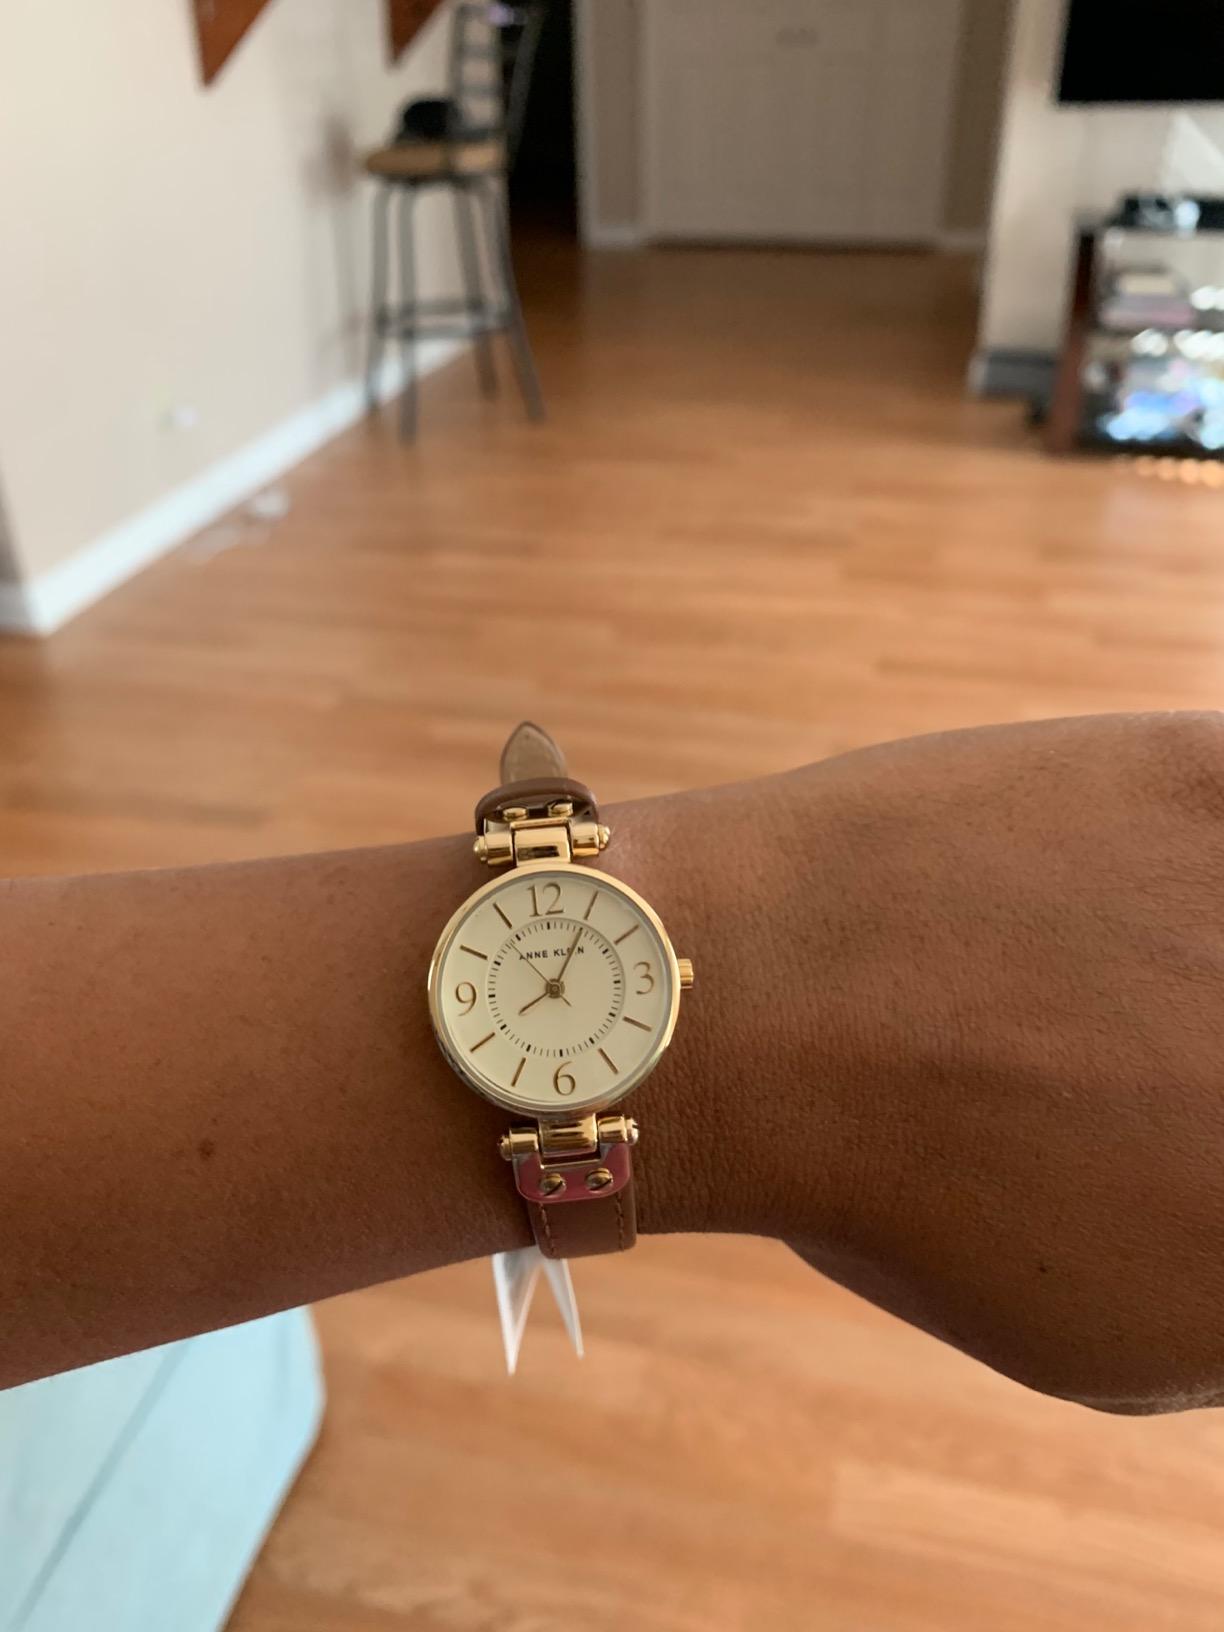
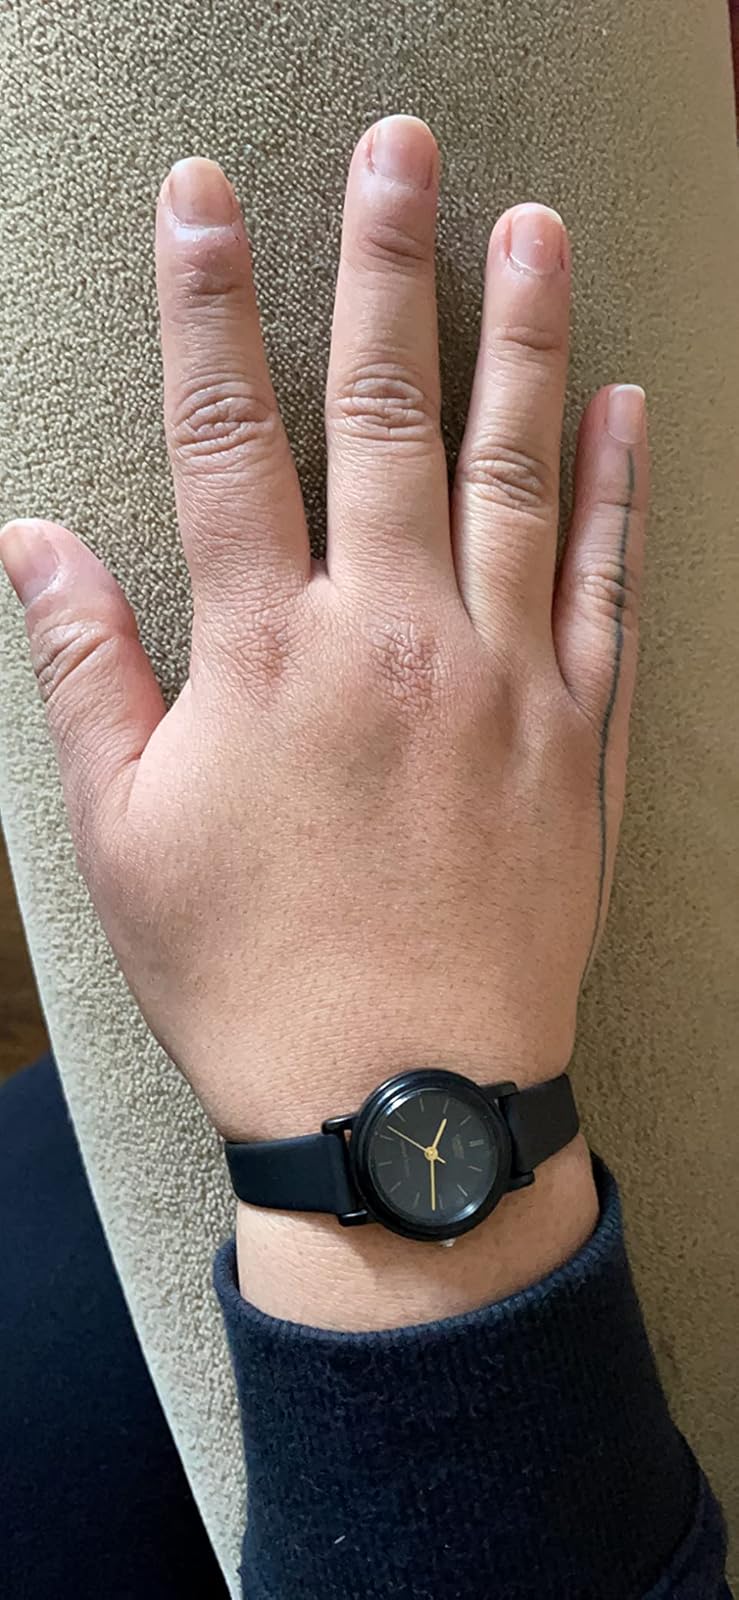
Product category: accessories_watch
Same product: no